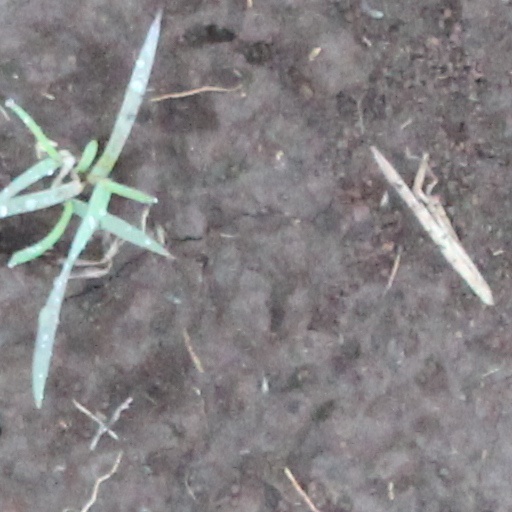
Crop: wheat